Electric locomotive

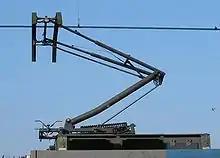
A modern half-pantograph

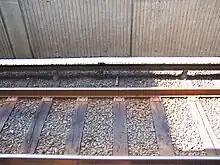
Third rail at the Metro station near Washington, D.C., electrified at 750 volts. The third rail is at the top of the image, with a white canopy above it. The two lower rails are the ordinary running rails; current from the third rail returns to the power station through these.

The most fundamental difference lies in the choice of AC or DC. The earliest systems used DC, as AC was not well understood and insulation material for high voltage lines was not available. DC locomotives typically run at relatively low voltage (600 to 3,000 volts); the equipment is therefore relatively massive because the currents involved are large in order to transmit sufficient power. Power must be supplied at frequent intervals as the high currents result in large transmission system losses.